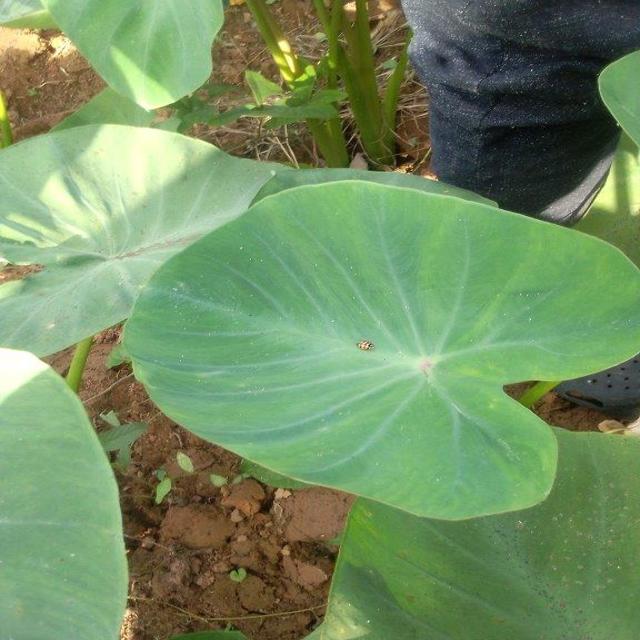
Label: Healthy